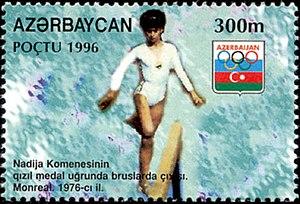
Nadia Comăneci est une gymnaste roumaine, née à Onești le 12 novembre 1961.